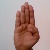
The image shows a hand gesture representing the letter 'B' in Indian Sign Language.